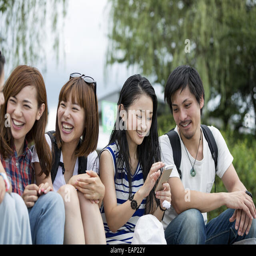
group of friends in the park